Lythronax

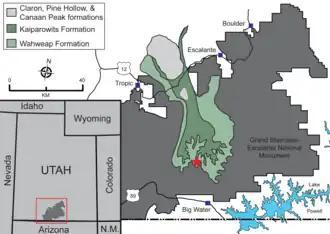
Map showing the Nipple Butte area (★) of Grand Staircase–Escalante National Monument, where "Lythronax" was found in the Wahweap Formation

In 2009, Scott Richardson of the U.S. Bureau of Land Management (BLM) was searching for fossils with a co-worker in the Wahweap Formation of the Grand Staircase–Escalante National Monument, southern Utah, when they came across a leg and of a theropod dinosaur in the Nipple Butte area. Richardson contacted a team of paleontologists at the University of Utah, who were excited but initially skeptical, since theropod fossils had not been discovered in the area before. They were sent a photo of the nasal bone from which they identified it as belonging to a tyrannosaur, which was likely a new species because it came from an age with no known members of that group. The fossil remains were carefully excavated over a year by a joint team from the BLM and the Natural History Museum of Utah (UMNH). The locality, which is public land, was designated as UMNH VP 1501. Prior to the dinosaur's formal description, it had been referred to as the "Nipple Butte Tyrannosaur" or "Wahweap tyrannosaurid".